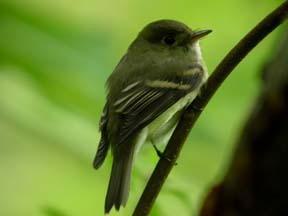
A photo of a acadian flycatcher